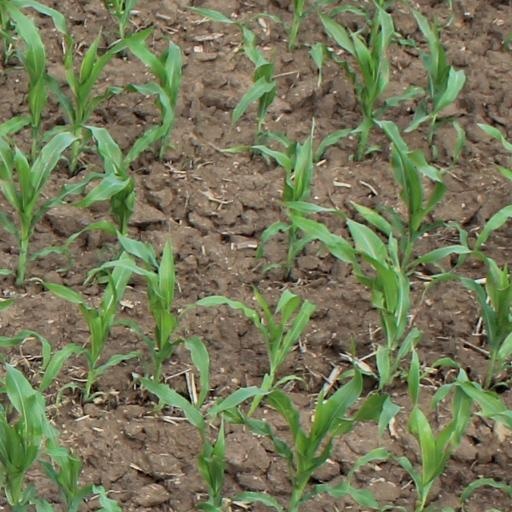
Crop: maize; corn